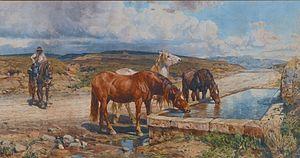
Enrico Coleman, né à Rome le 21 juin 1846 où il est mort le 11 février 1911, est un peintre italien.